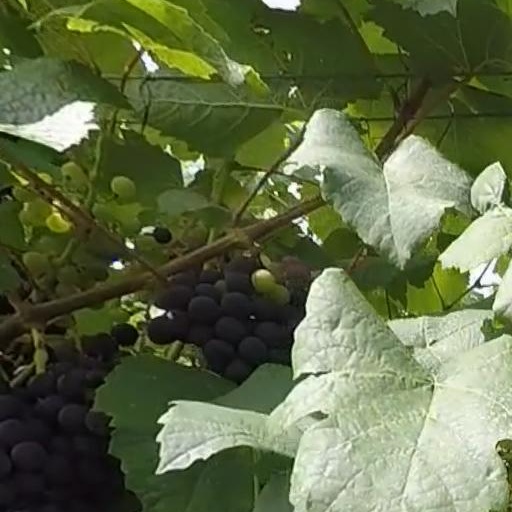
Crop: grape